Segnosaurus

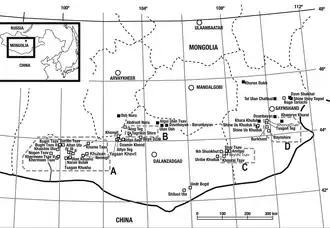
Cretaceous-aged dinosaur fossil localities of Mongolia; "Segnosaurus" was found by areas C and D (right, Amtgay and Khara-Khutul localities).

In 1973, a joint Soviet–Mongolian expedition investigating the Bayan Shireh Formation at the Amtgay locality in the Gobi Desert of southeastern Mongolia discovered fossils that included the partial skeleton of an unknown dinosaur. Through 1974 and 1975, more remains were uncovered at the Amtgay and Khara-Khutul localities; though the skeletons were incomplete, the recovered bones were well-preserved. Other localities listed in the literature include Bayshin-Tsav and Urilbe-Khuduk. These fossils were scientifically described in 1979 by the paleontologist Altangerel Perle, who named the new genus and species "Segnosaurus galbiensis". The generic name is derived from the Latin word "segnis" ("slow") and the Ancient Greek "sauros" ("lizard"). The specific name refers to the Galbin region of the Gobi Desert.